Makuria

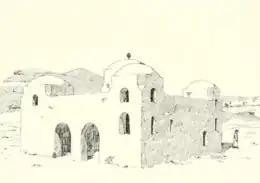
Reconstruction of the domed church of Adindan

During the rule of the autonomous Ikhshidid dynasty in Egypt, relations between Makuria and Egypt worsened: in 951 a Makurian army marched against Egypt's Kharga Oasis, killing and enslaving many people. Five years later the Makurians attacked Aswan, but were subsequently chased as far south as Qasr Ibrim. A new Makurian attack on Aswan followed immediately, which was answered by another Egyptian retaliation, this time capturing Qasr Ibrim. This did not put a hold on Makurian aggression and between 962 and 964 they again attacked, this time pushing as far north as Akhmim. Parts of Upper Egypt apparently remained occupied by Makuria for several years. Ikhshidid Egypt eventually fell in 969, when it was conquered by the Shiite Fatimid Caliphate. Immediately afterward the Fatimids sent the emissary Ibn Salim al-Aswani to the Makurian king Georgios III. Georgios accepted the first request of the emissary, the resumption of the Baqt, but declined the second one, the conversion to Islam, after a lengthy discussion with his bishops and learned men, and instead invited the Fatimid governor of Egypt to embrace Christianity. Afterwards, he granted al-Aswani permission to celebrate Eid al-Adha outside of Dongola with drums and trumpets, though not without the discontent of some of his subjects. Relations between Makuria and Fatimid Egypt were to remain peaceful, as the Fatimids needed the Nubians as allies against their Sunni enemies.